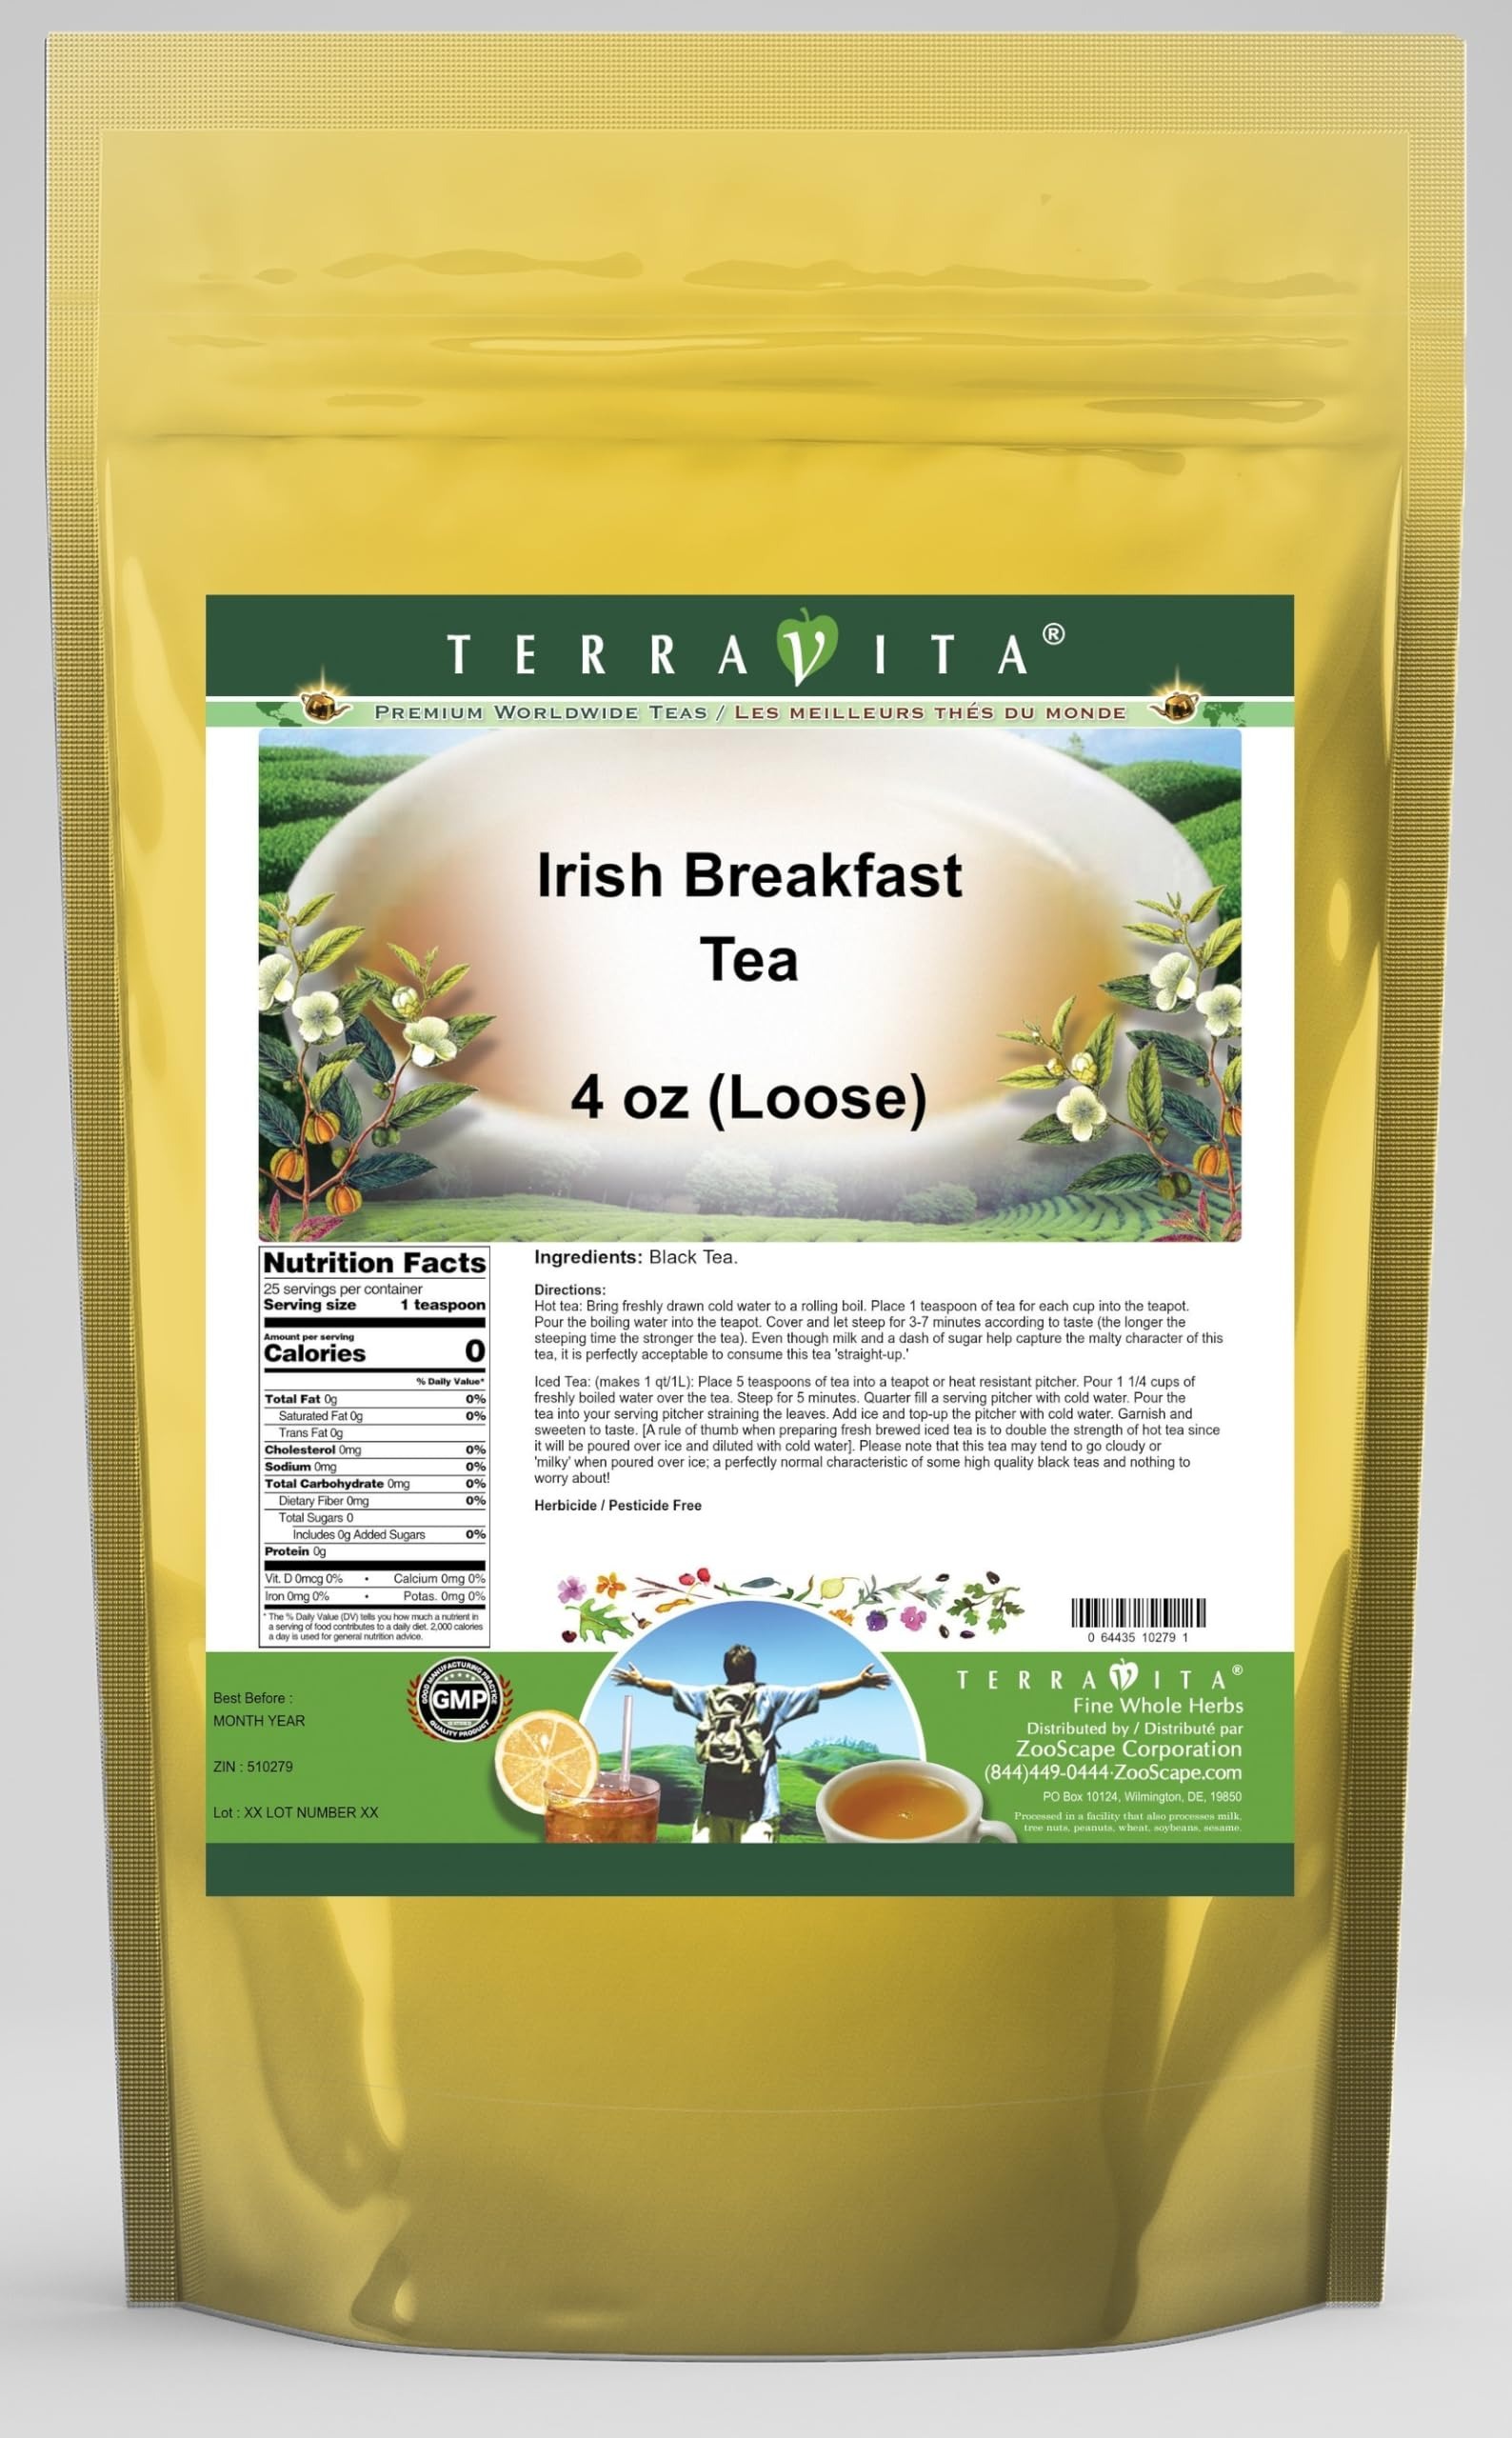
Item Name: Irish Breakfast Tea (Loose) (4 oz, ZIN: 510279) - 3 Pack
Bullet Point 1: Irish Breakfast Tea (Loose) (4 oz, ZIN: 510279)
Bullet Point 2: No fillers.
Bullet Point 3: Manufacturer: TerraVita
Bullet Point 4: Size: 4 oz
Bullet Point 5: Loose Leaf Herbal Tea - Packed in a convenient upright pouch!
Product Description: Irish Breakfast Tea (Loose) (4 oz, ZIN: 510279)<BR><BR>Packaged in the United States in a GMP certified facility (Good Manufacturing Practice).<BR><BR>No fillers.<BR><BR>Manufacturer: TerraVita<BR><BR>Size: 4 oz<BR><BR>Loose Leaf Herbal Tea - Packed in a convenient upright pouch!<BR><BR>Ingredients: Black Tea
Value: 12.0
Unit: Ounce

Price: 50.58